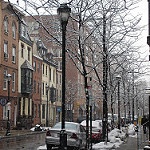
Label: street